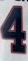
Number: 4